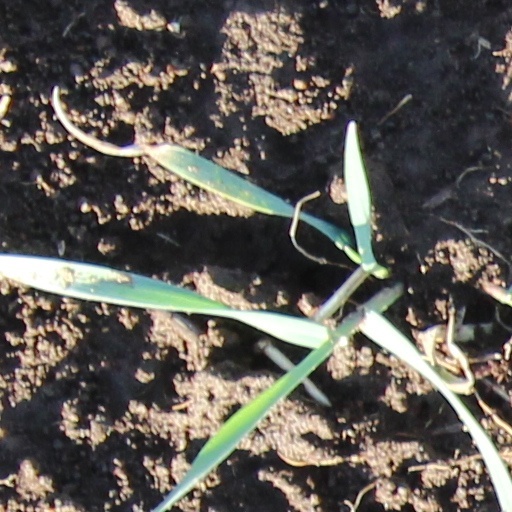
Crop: wheat